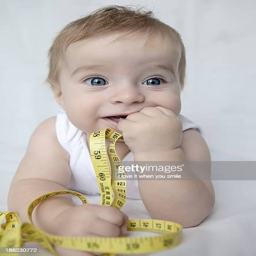
the little boy is happy that he grew up